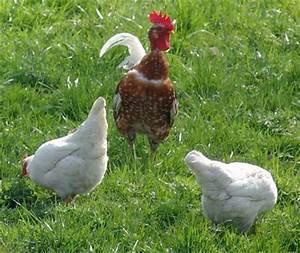
chicken